Bandar Baru Nilai

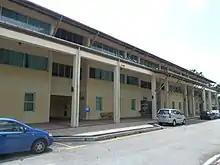
Nilai University

An initiative by the state government to turn Negri Sembilan into an educational hub has also borne fruit as several foreign and local institutions of higher education have agreed to set up operations here.